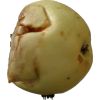
Label: Apple hit 1